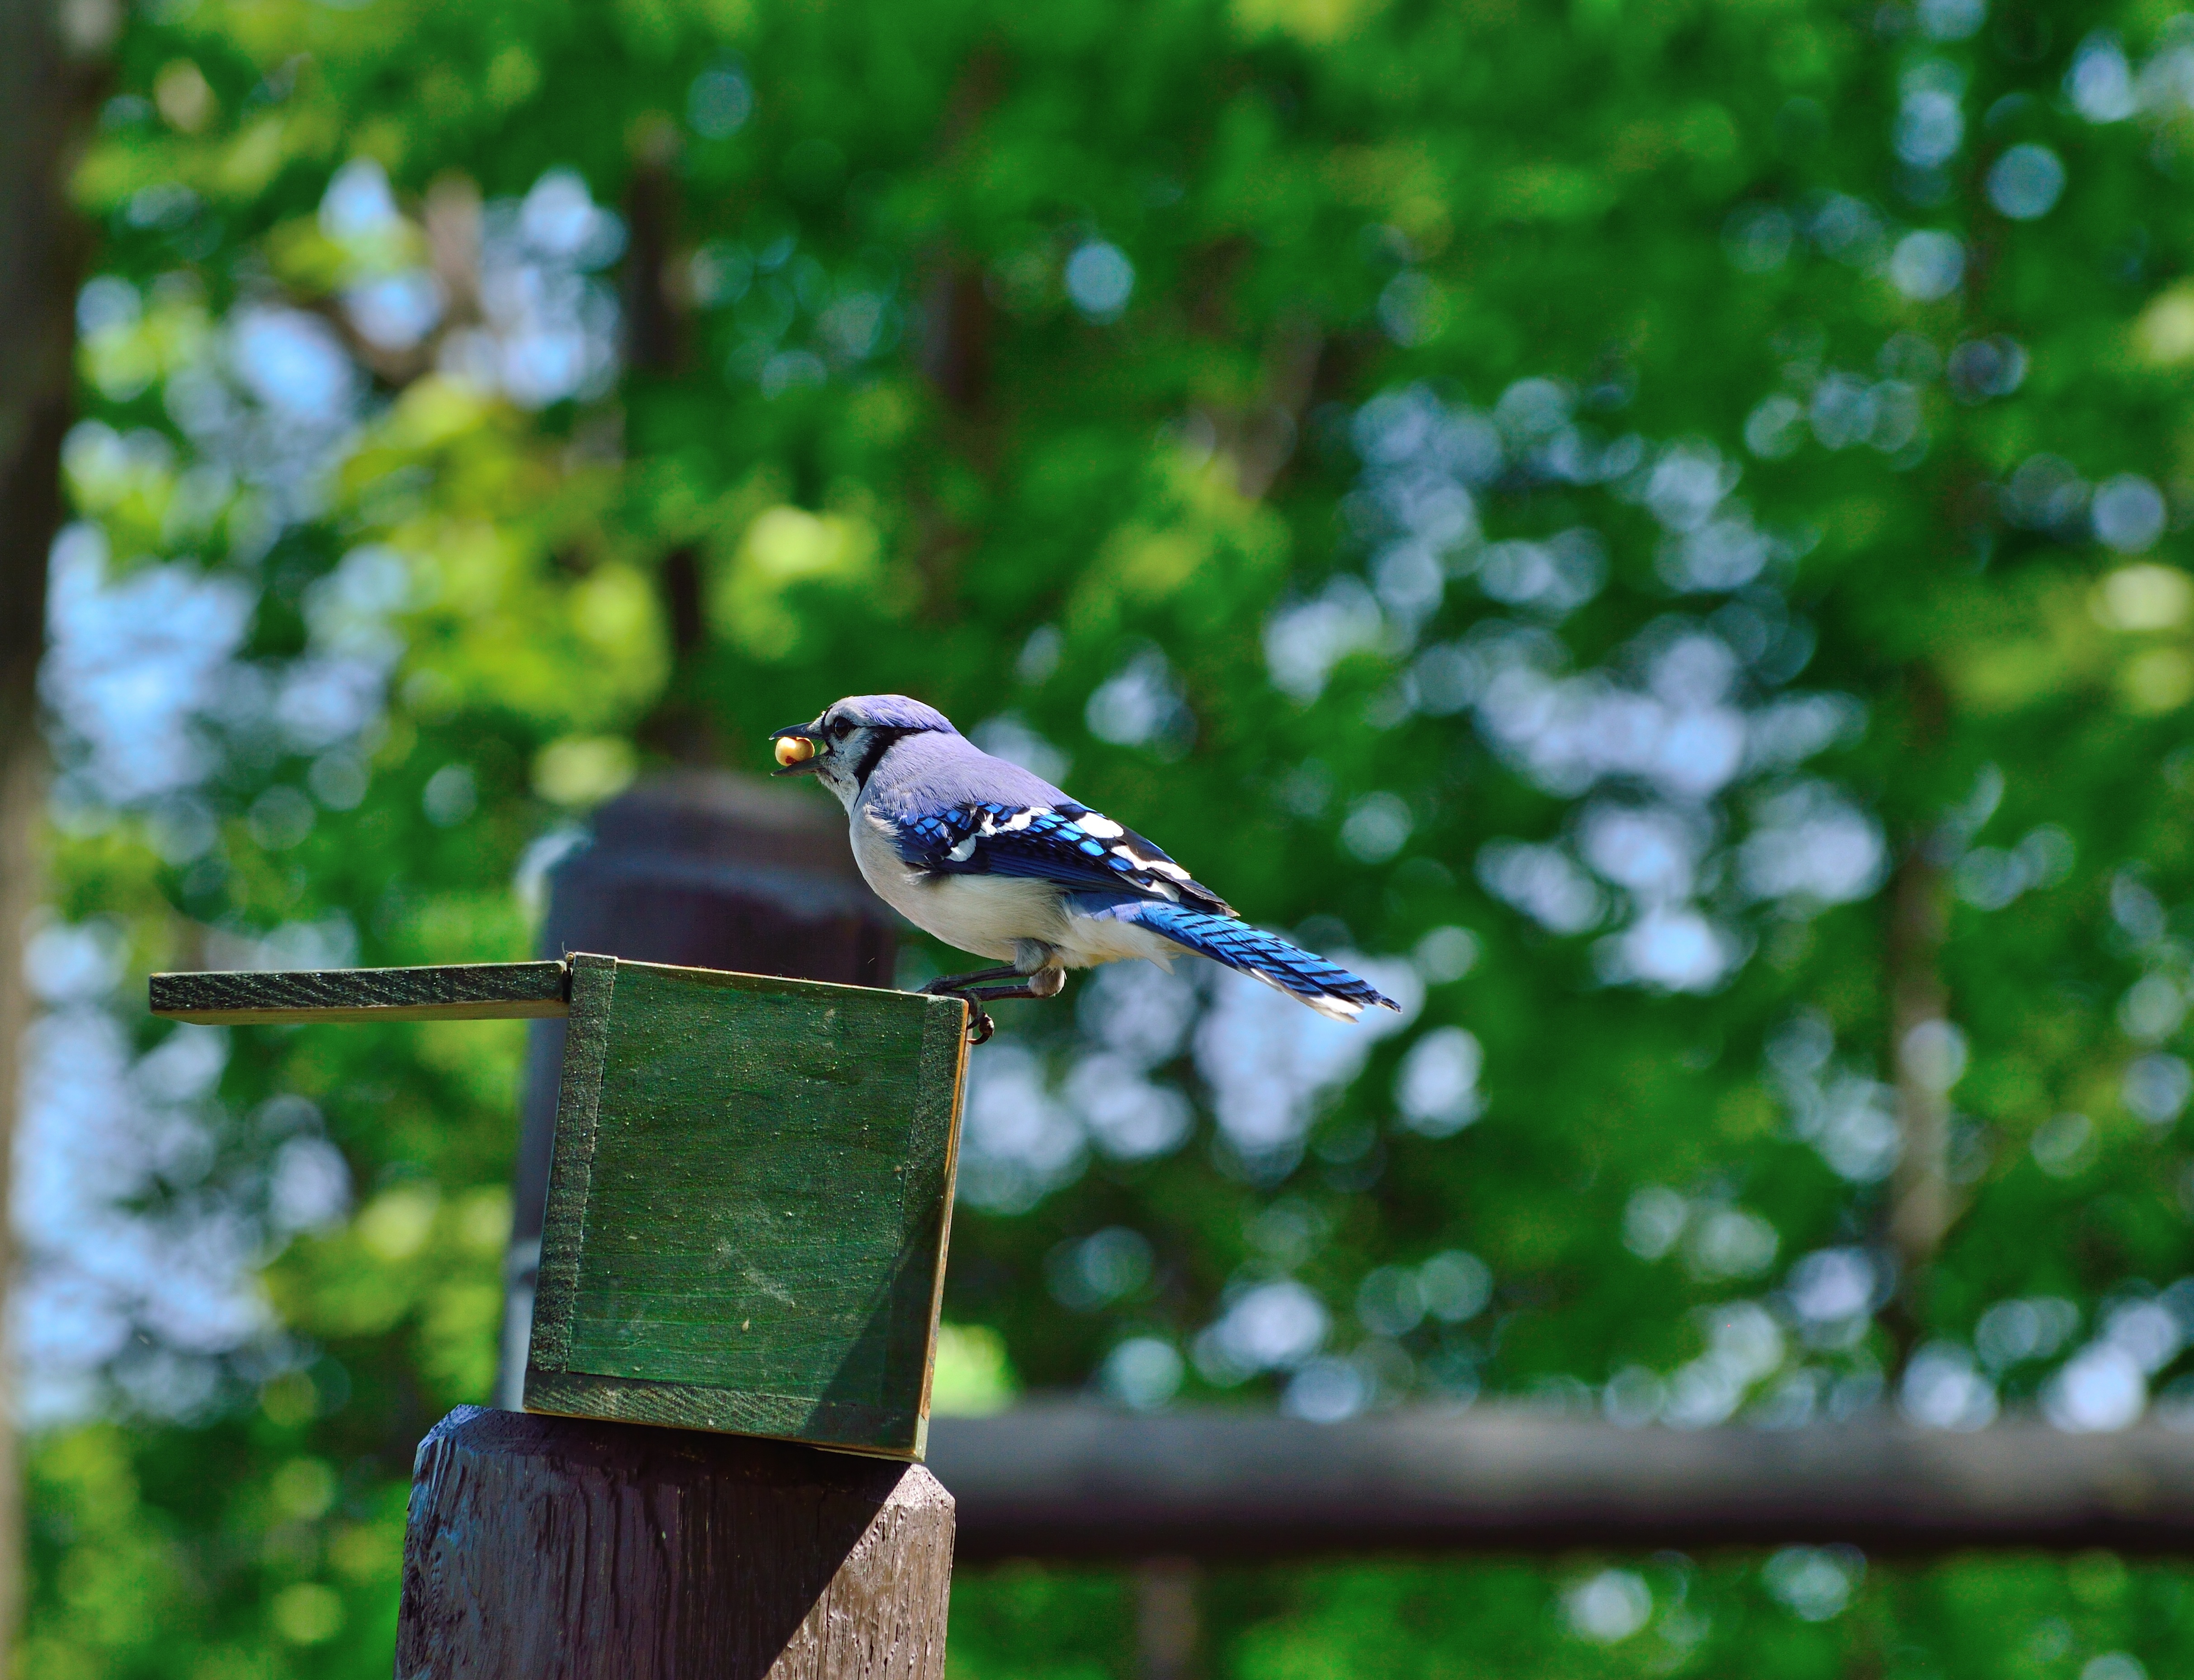
nature, branch, bird, wildlife, green, beak, fauna, feeding, jay, blue jay, vertebrate, perching bird, niagara parks